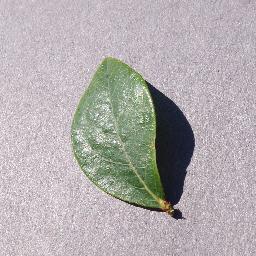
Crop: blueberry
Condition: healthy